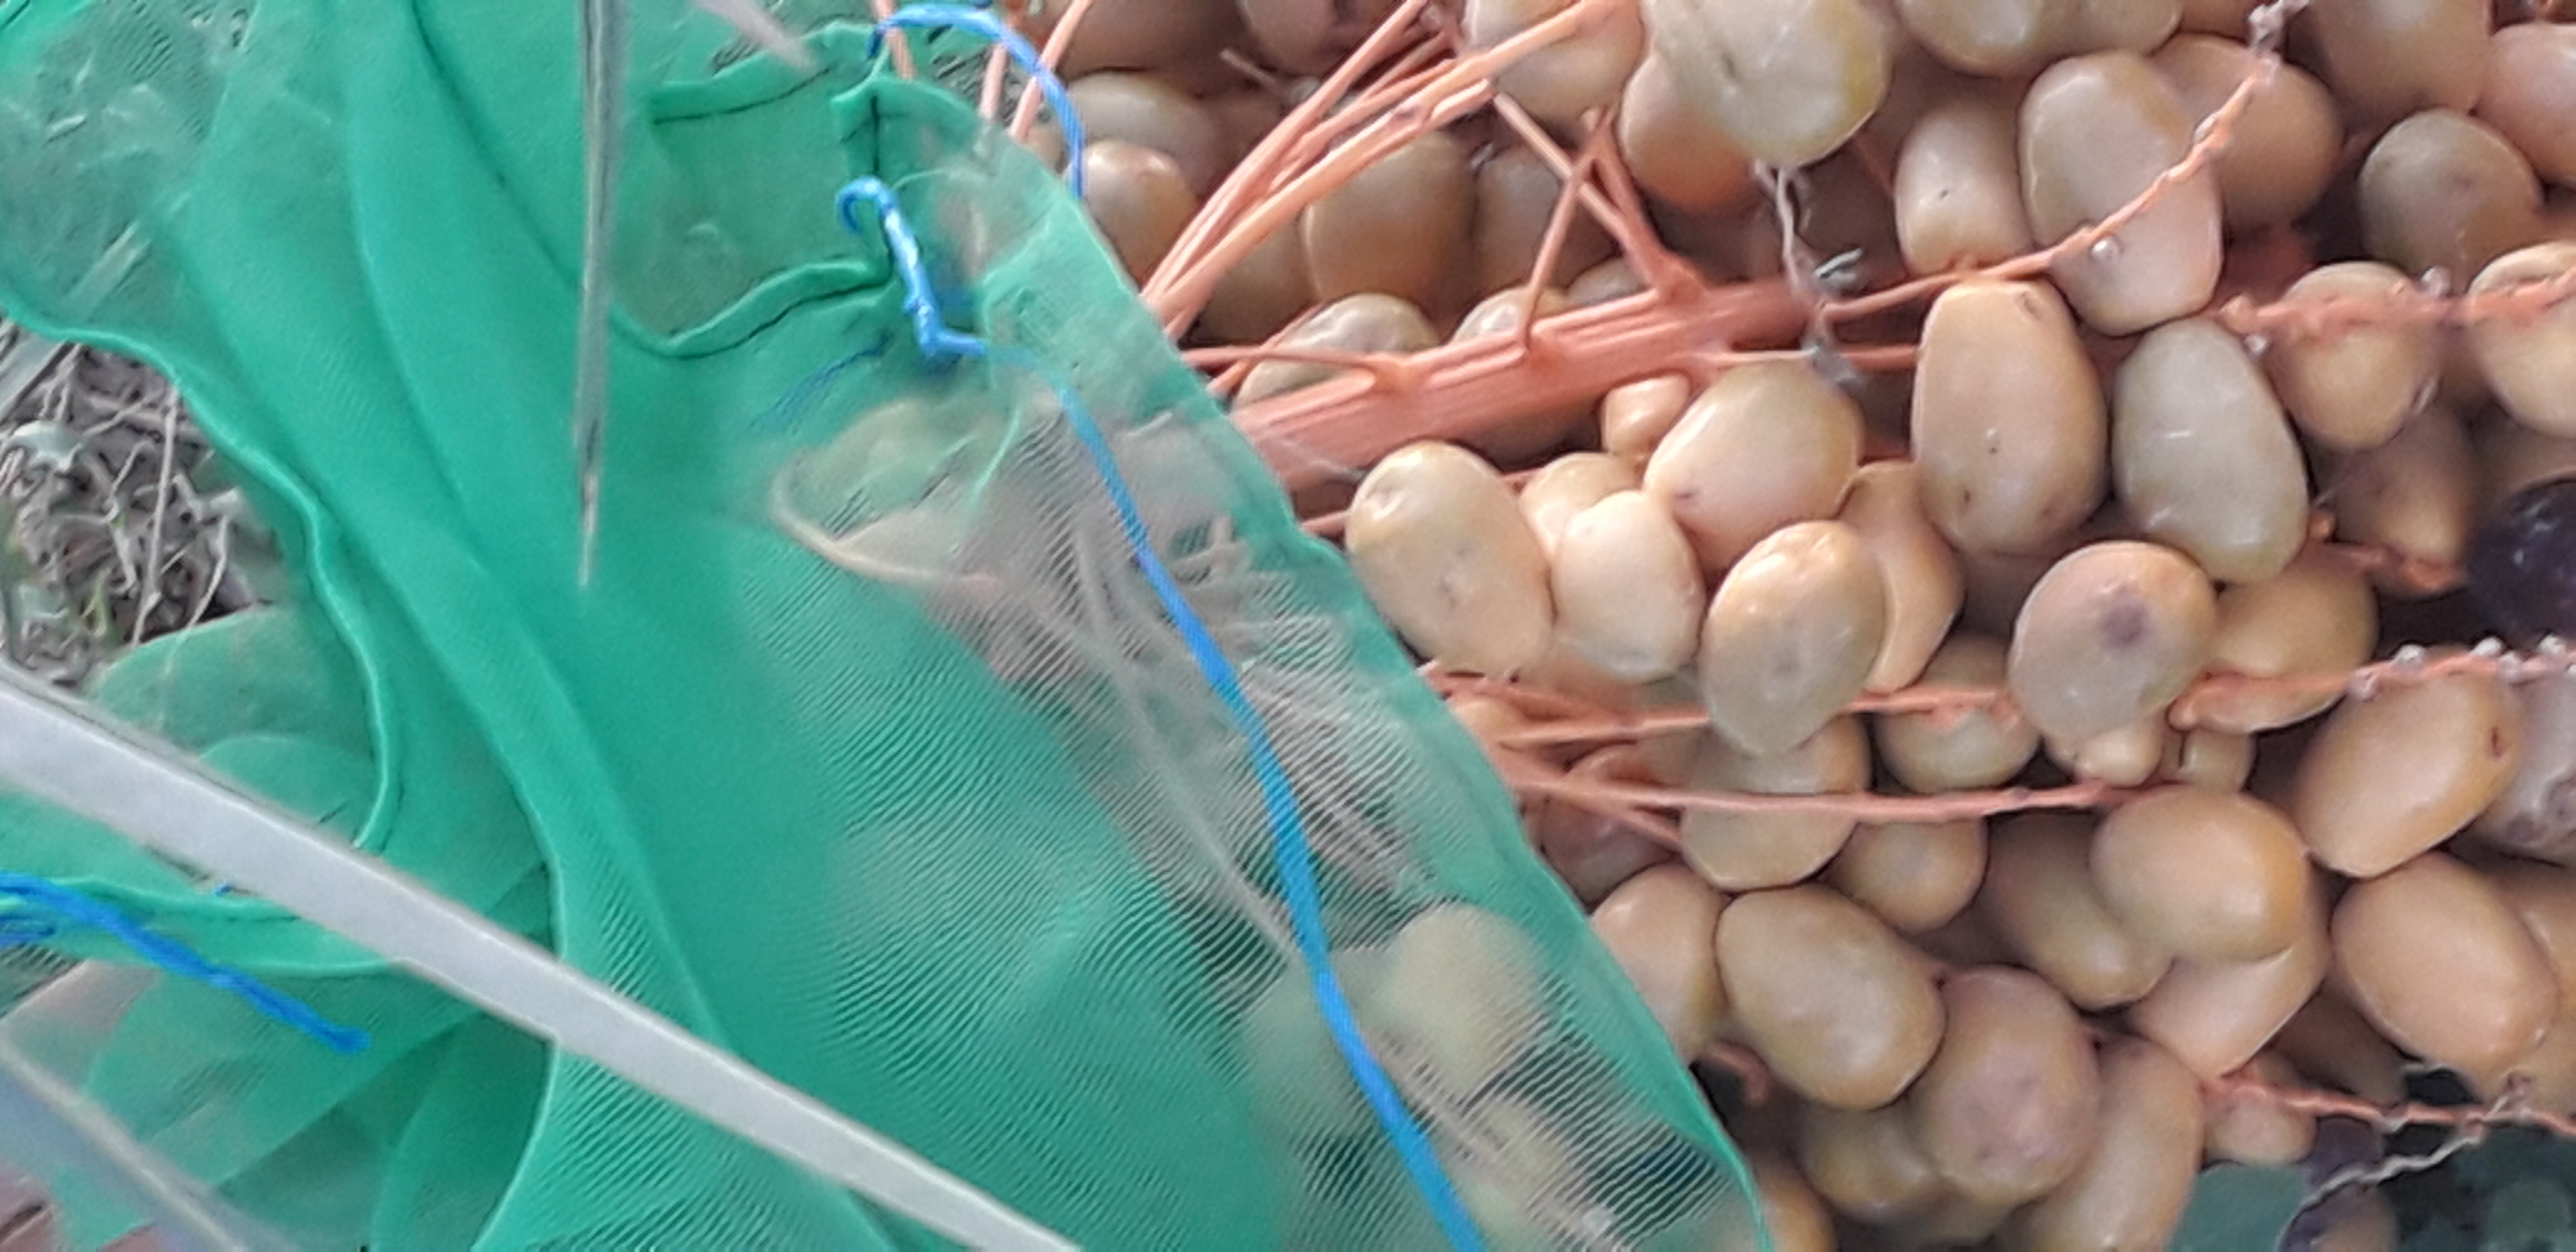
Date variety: Boufagous